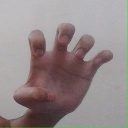
अक्षर: झ